Alytus Stadium

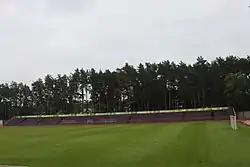
East Stand

The stadium is consisting of two opposite side-pitch stands: a 1,740 seat East stand and the main West stand, which holds 1,986 seats under a roof.